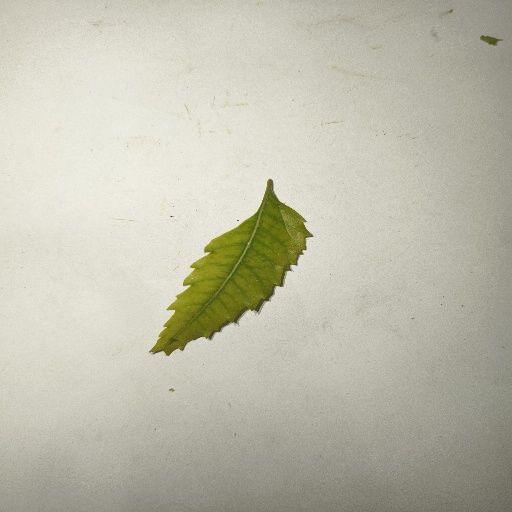
Species: Neem
Leaf condition: Yellow Leaf